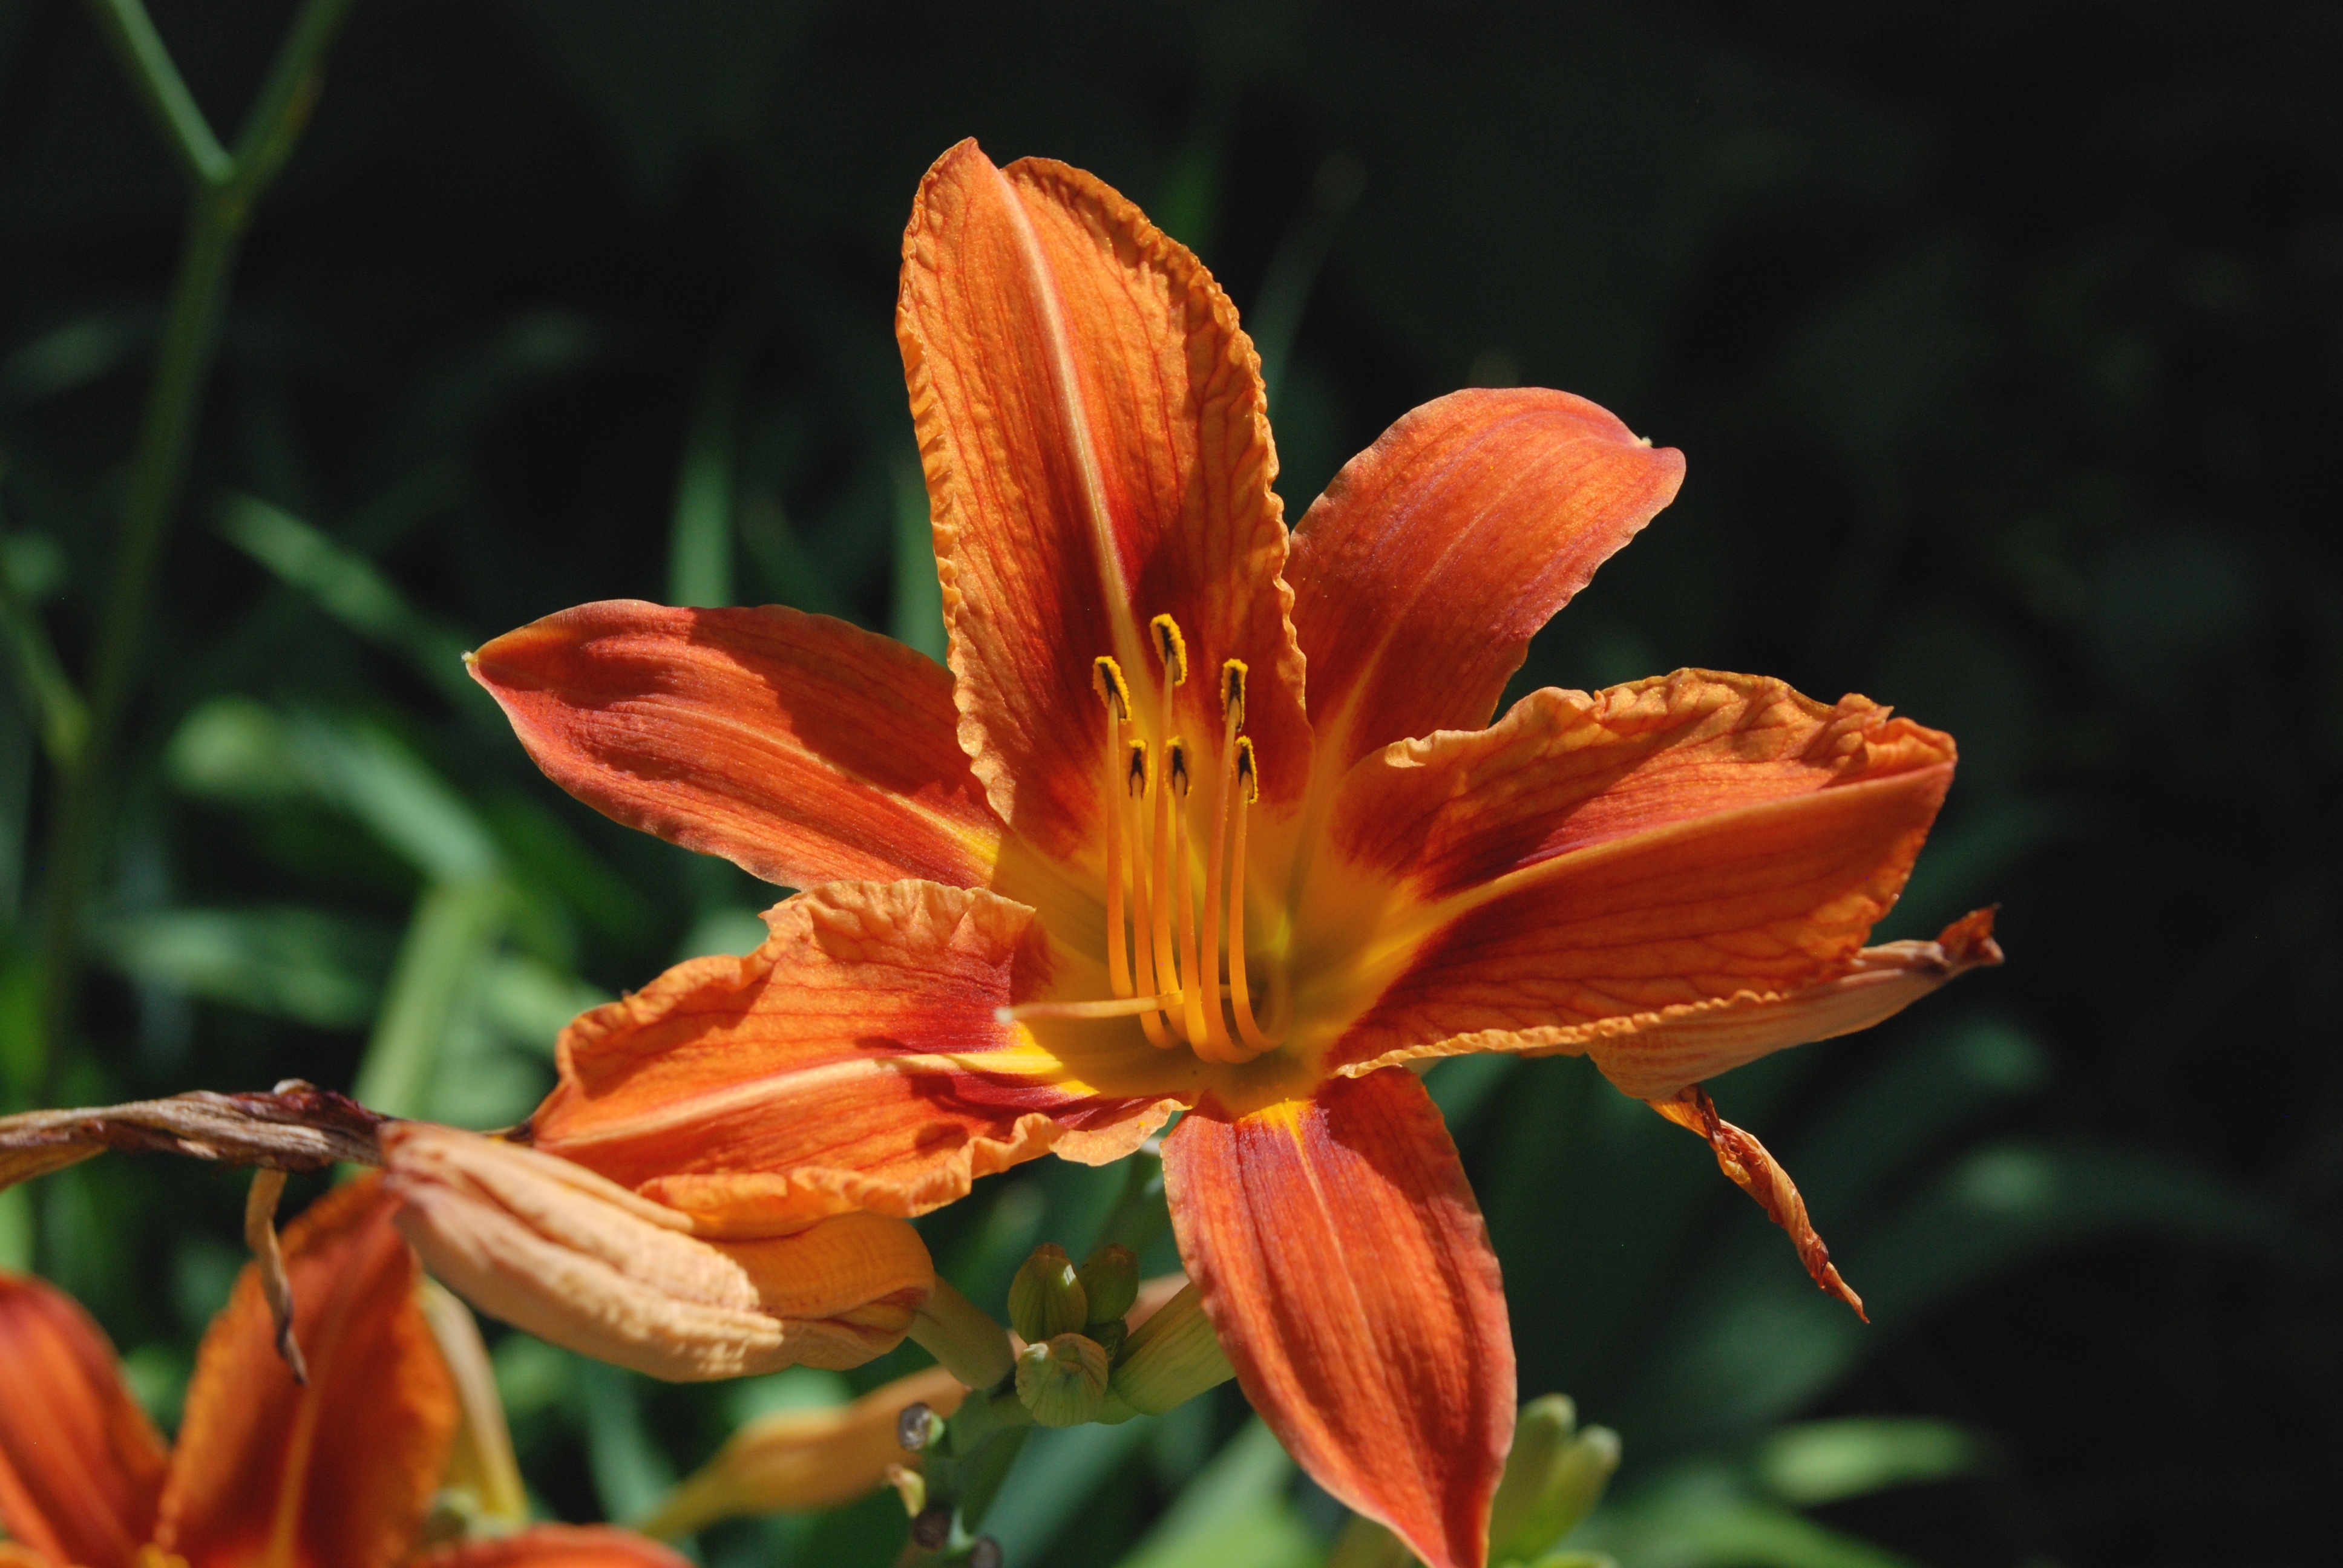
nature, plant, flower, petal, botany, nikon, flora, flowers, nikkor, lily, d80, daylily, 18135mmf3556g, 18135mm, nikond80, macro photography, flowering plant, orange lily, plant stem, land plant